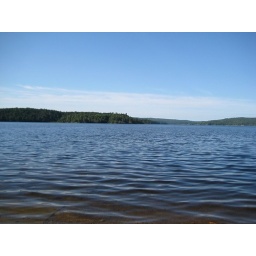
Crystal clear water in the glacier lake